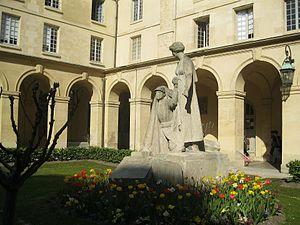
Monuments aux élèves morts au fronts pendant la guerre de 1914-1918, dans le cloître du lycée Henri-IV
Le lycée Henri-IV est un établissement d'enseignement secondaire et supérieur public, situé au 23, rue Clovis dans le 5ᵉ arrondissement de Paris, dans le Quartier latin. Il accueille plus de 2 600 élèves, du collège aux classes préparatoires.